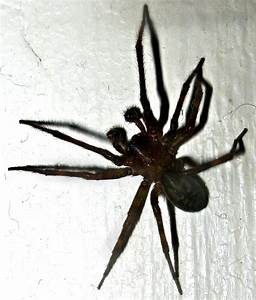
Label: ragno